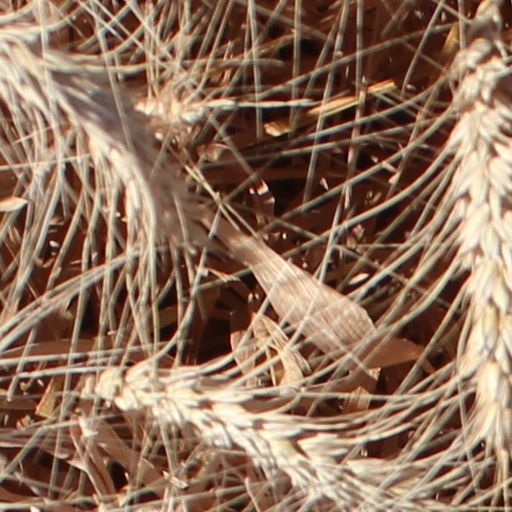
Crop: wheat